Hon-Hachinohe Station

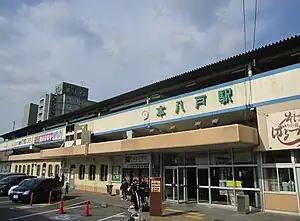
Hon-Hachinohe Station in October 2011

is a passenger railway station located in the city of Hachinohe, Aomori Prefecture, Japan. It is operated by the East Japan Railway Company (JR East). The station is also officially listed as a freight depot of the Japan Freight Railway Company (JR Freight), although no freight trains depart or arrive here, and the Hon-Hachinohe Station Freight Handling Station (which was at the end of a line that branches off from the Hachinohe Line between Naganaeshiro Station and Hon-Hachinohe Station, and runs about 500m north along the Mabechi River) ceased operations in June 2006,